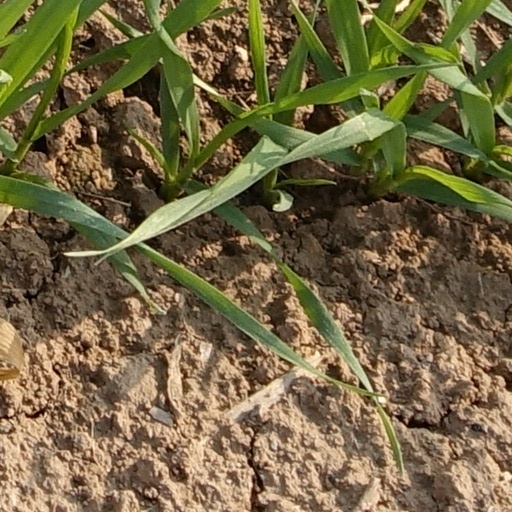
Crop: wheat